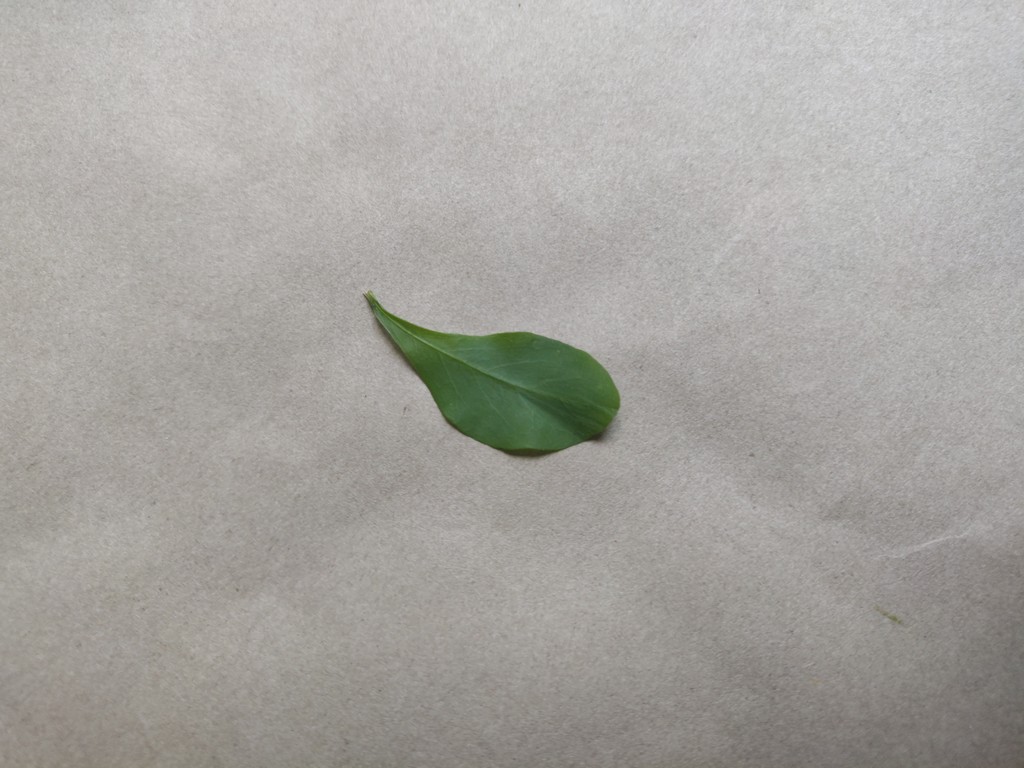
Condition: Healthy
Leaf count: single
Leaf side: front